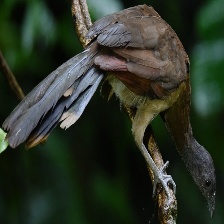
Species: GREY HEADED CHACHALACA
Scientific name: ORTALIS CINEREICEPS